Courtney Love

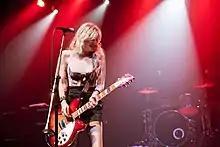
Woman onstage, holding guitar and looking down, smiling

The first single from "Nobody's Daughter" was "Skinny Little Bitch", released to promote the album in March 2010. The album received mixed reviews. Robert Sheffield of "Rolling Stone" gave the album three out of five, saying Love "worked hard on these songs, instead of just babbling a bunch of druggy bullshit and assuming people would buy it, the way she did on her 2004 flop, "America's Sweetheart"". Sal Cinquemani of "Slant Magazine" also gave the album three out of five: "It's Marianne Faithfull's substance-ravaged voice that comes to mind most often while listening to songs like 'Honey' and 'For Once in Your Life'. The latter track is, in fact, one of Love's most raw and vulnerable vocal performances to date ... the song offers a rare glimpse into the mind of a woman who, for the last 15 years, has been as famous for being a rock star as she's been for being a victim." Love and the band toured internationally from 2010 into late 2012 promoting the record, with their pre-release shows in London and at South by Southwest receiving critical acclaim. In 2011, Love participated in "Hit So Hard", a documentary chronicling bandmate Schemel's time in Hole.